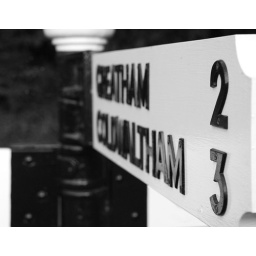
An old style road sign passed during our mystery walk near Amberley - some excellent place names - e.g. coldwaltham